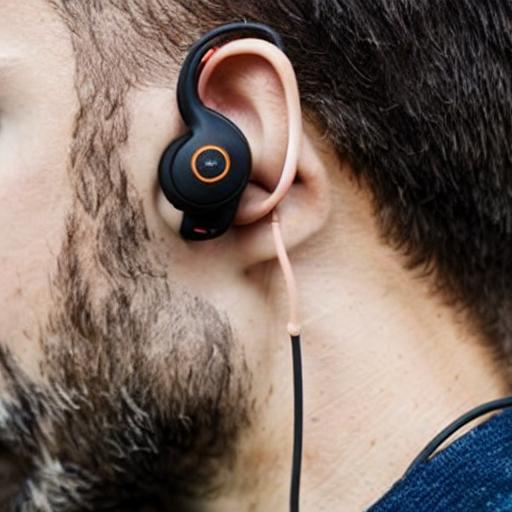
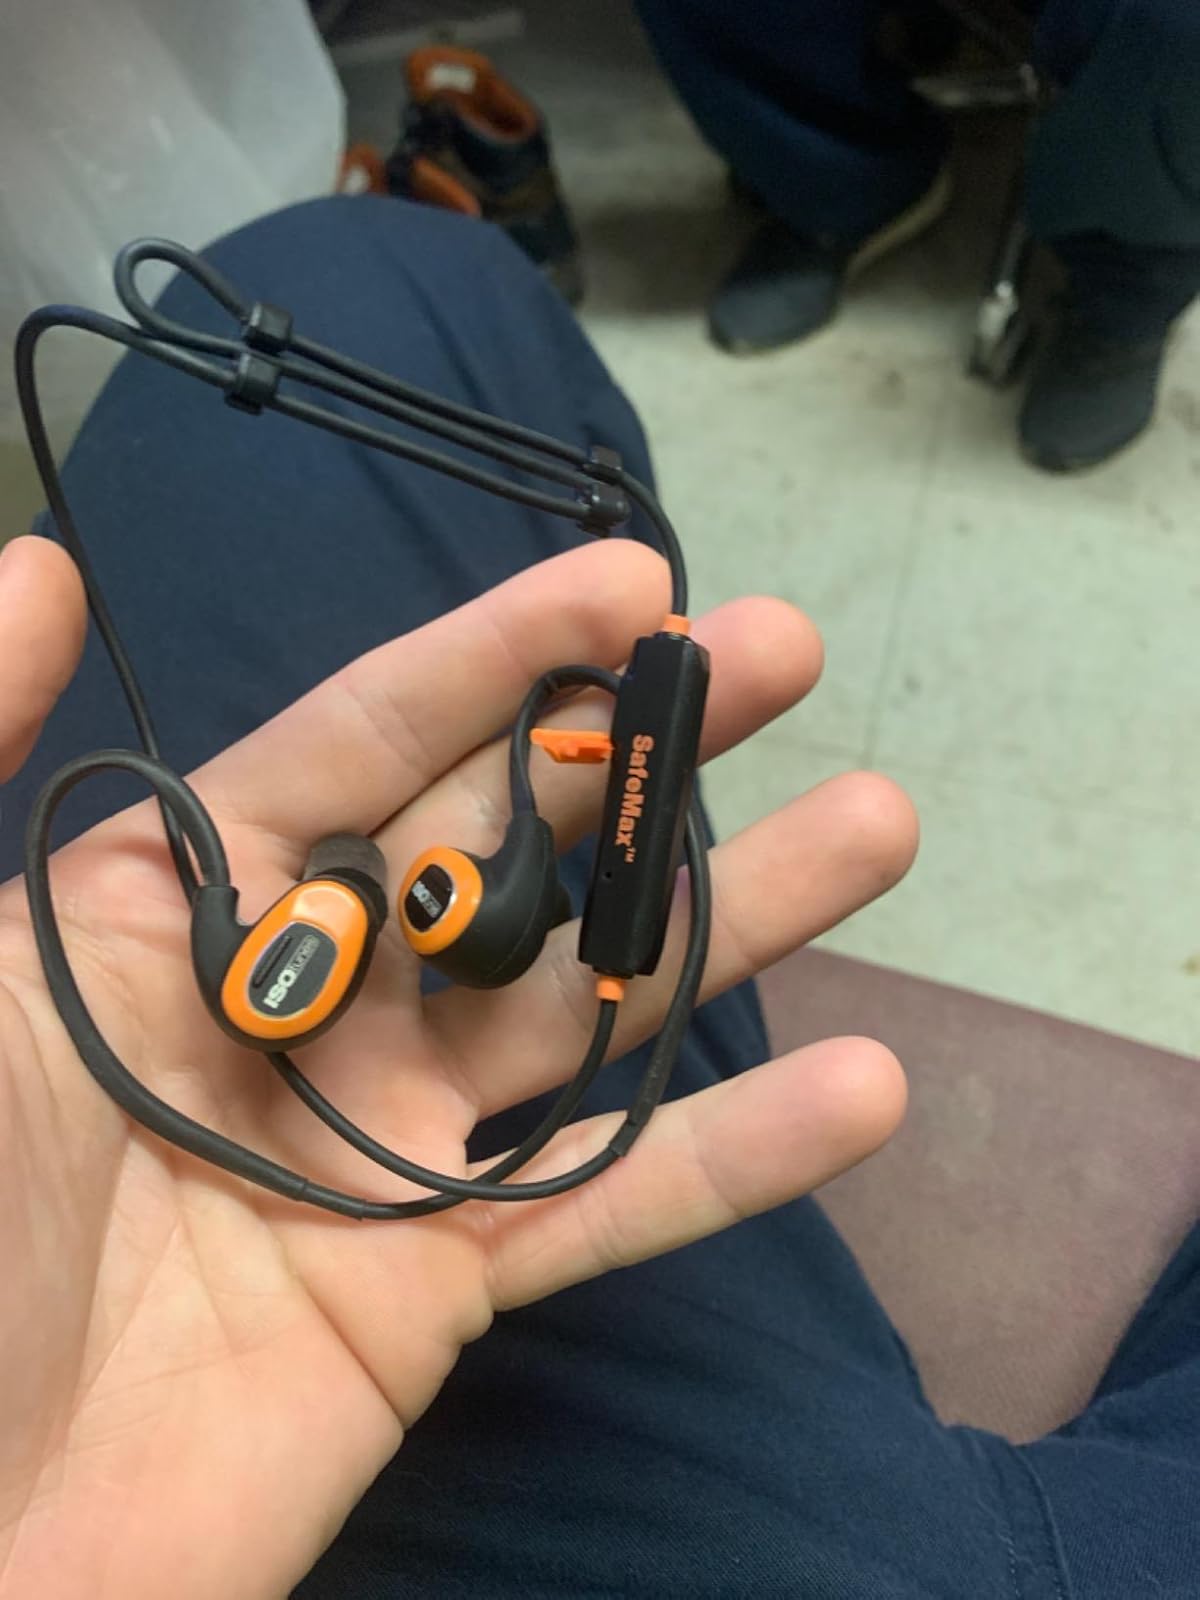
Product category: headphones
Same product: no